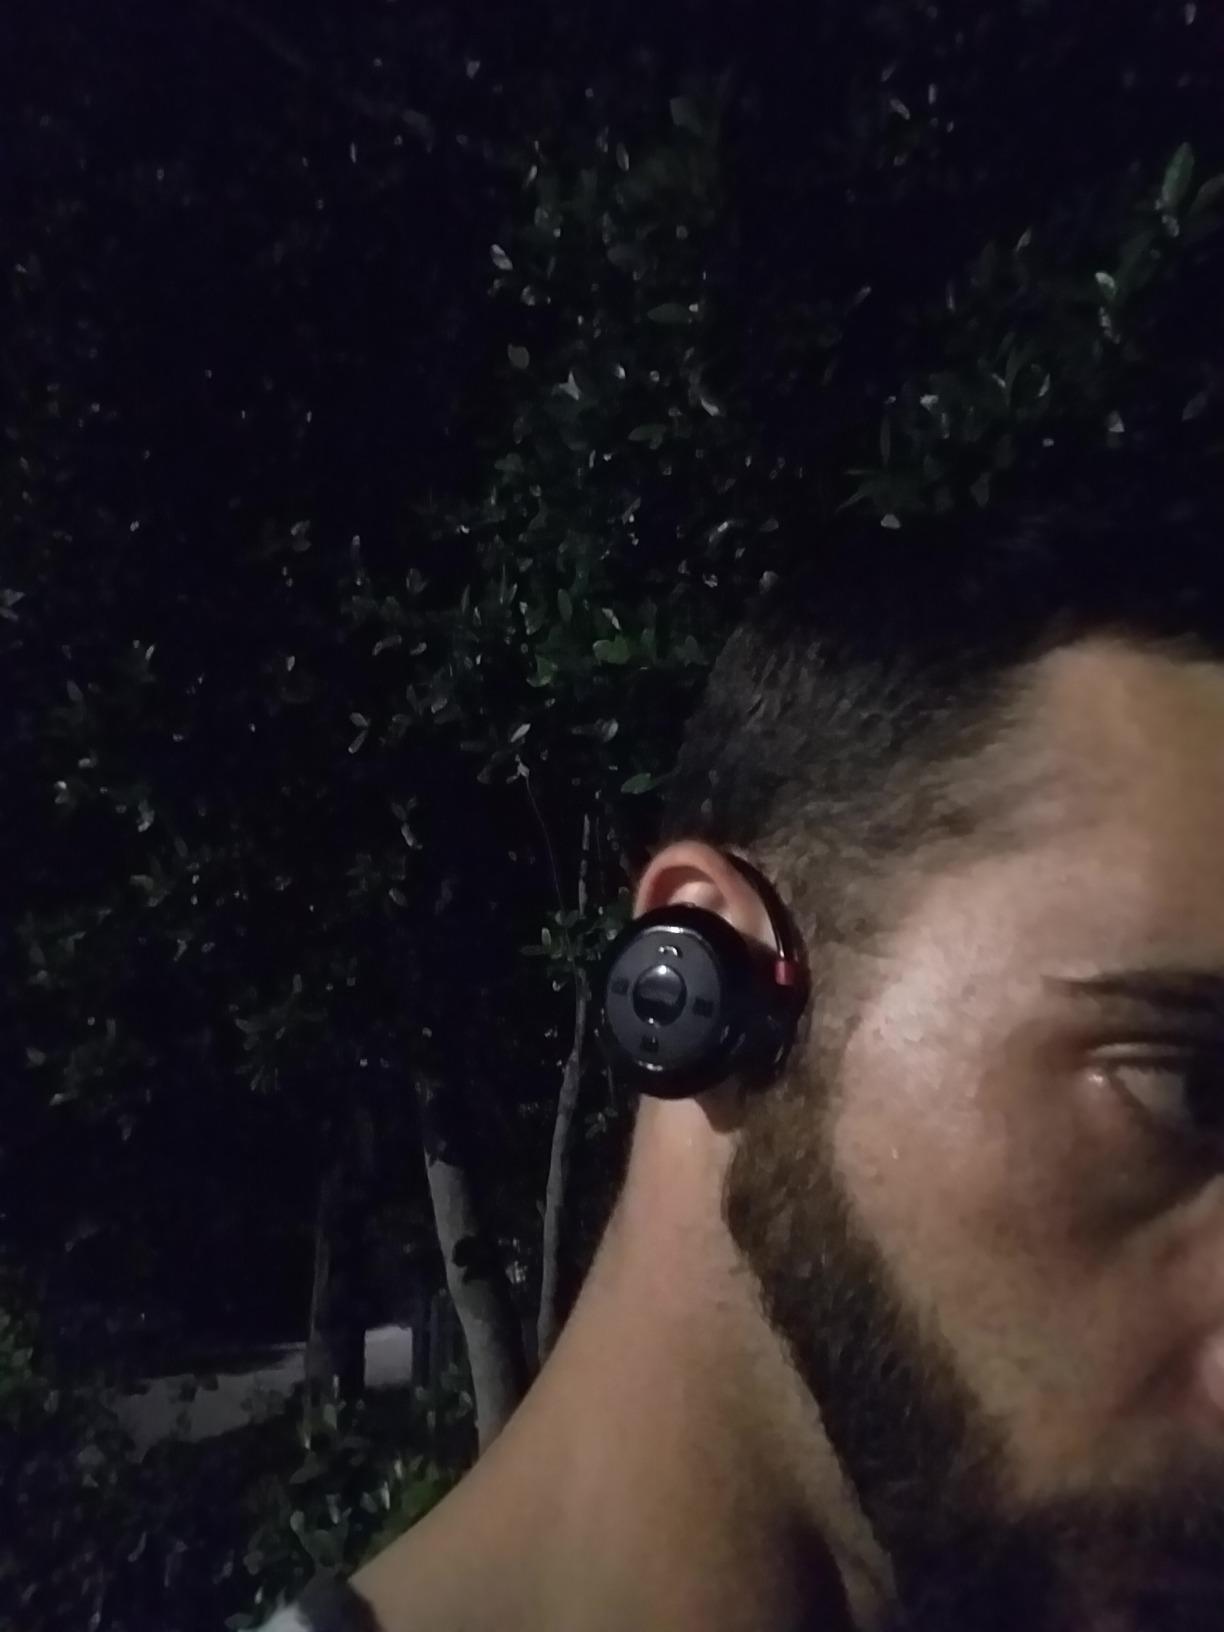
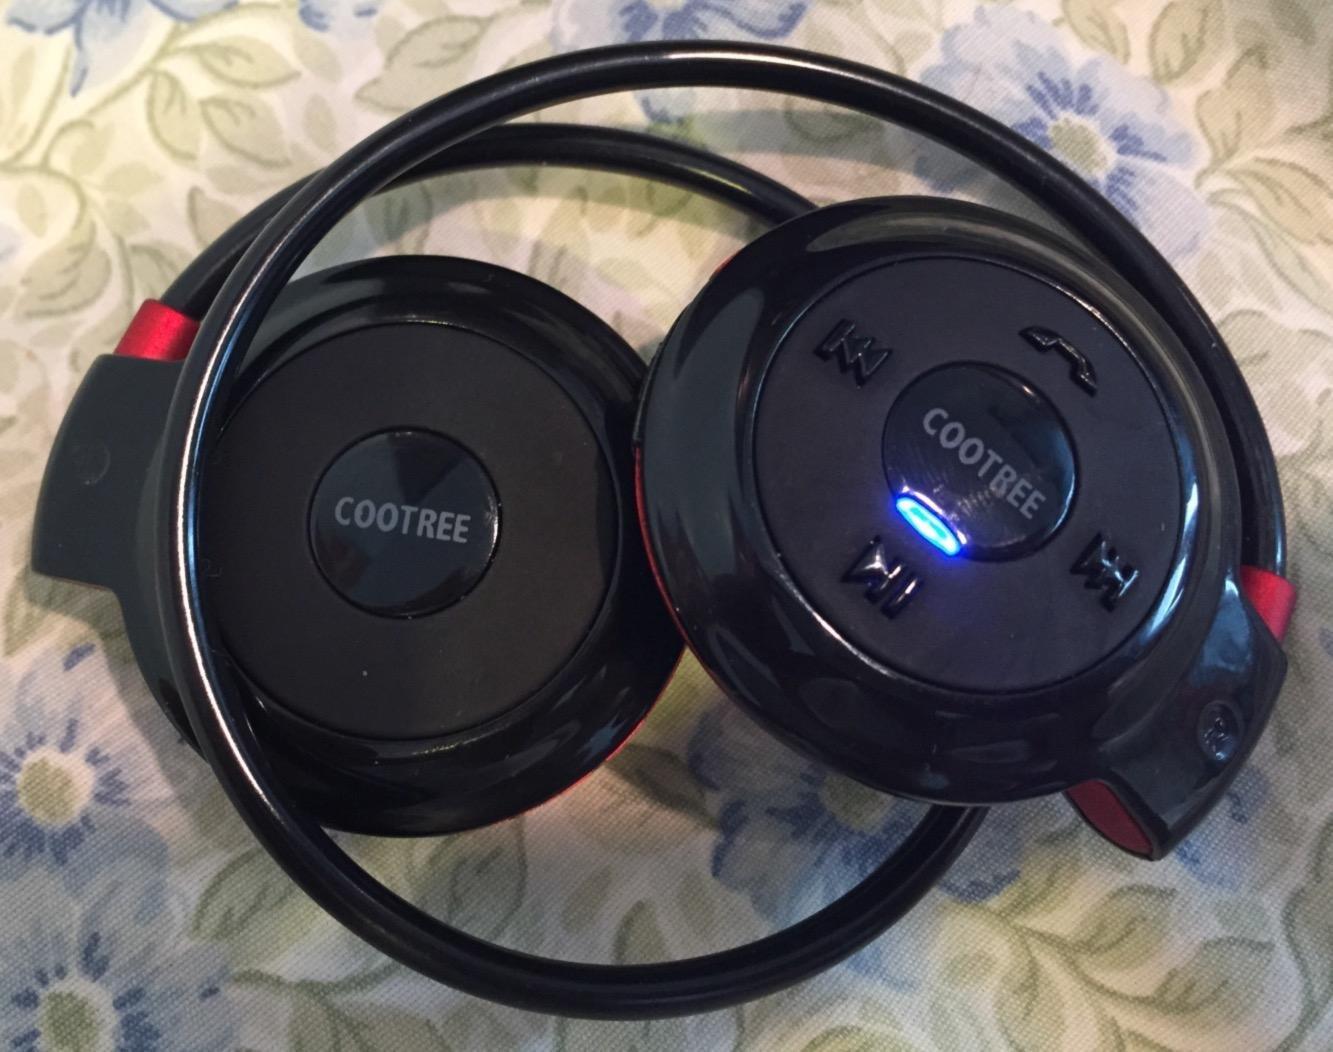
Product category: headphones
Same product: yes